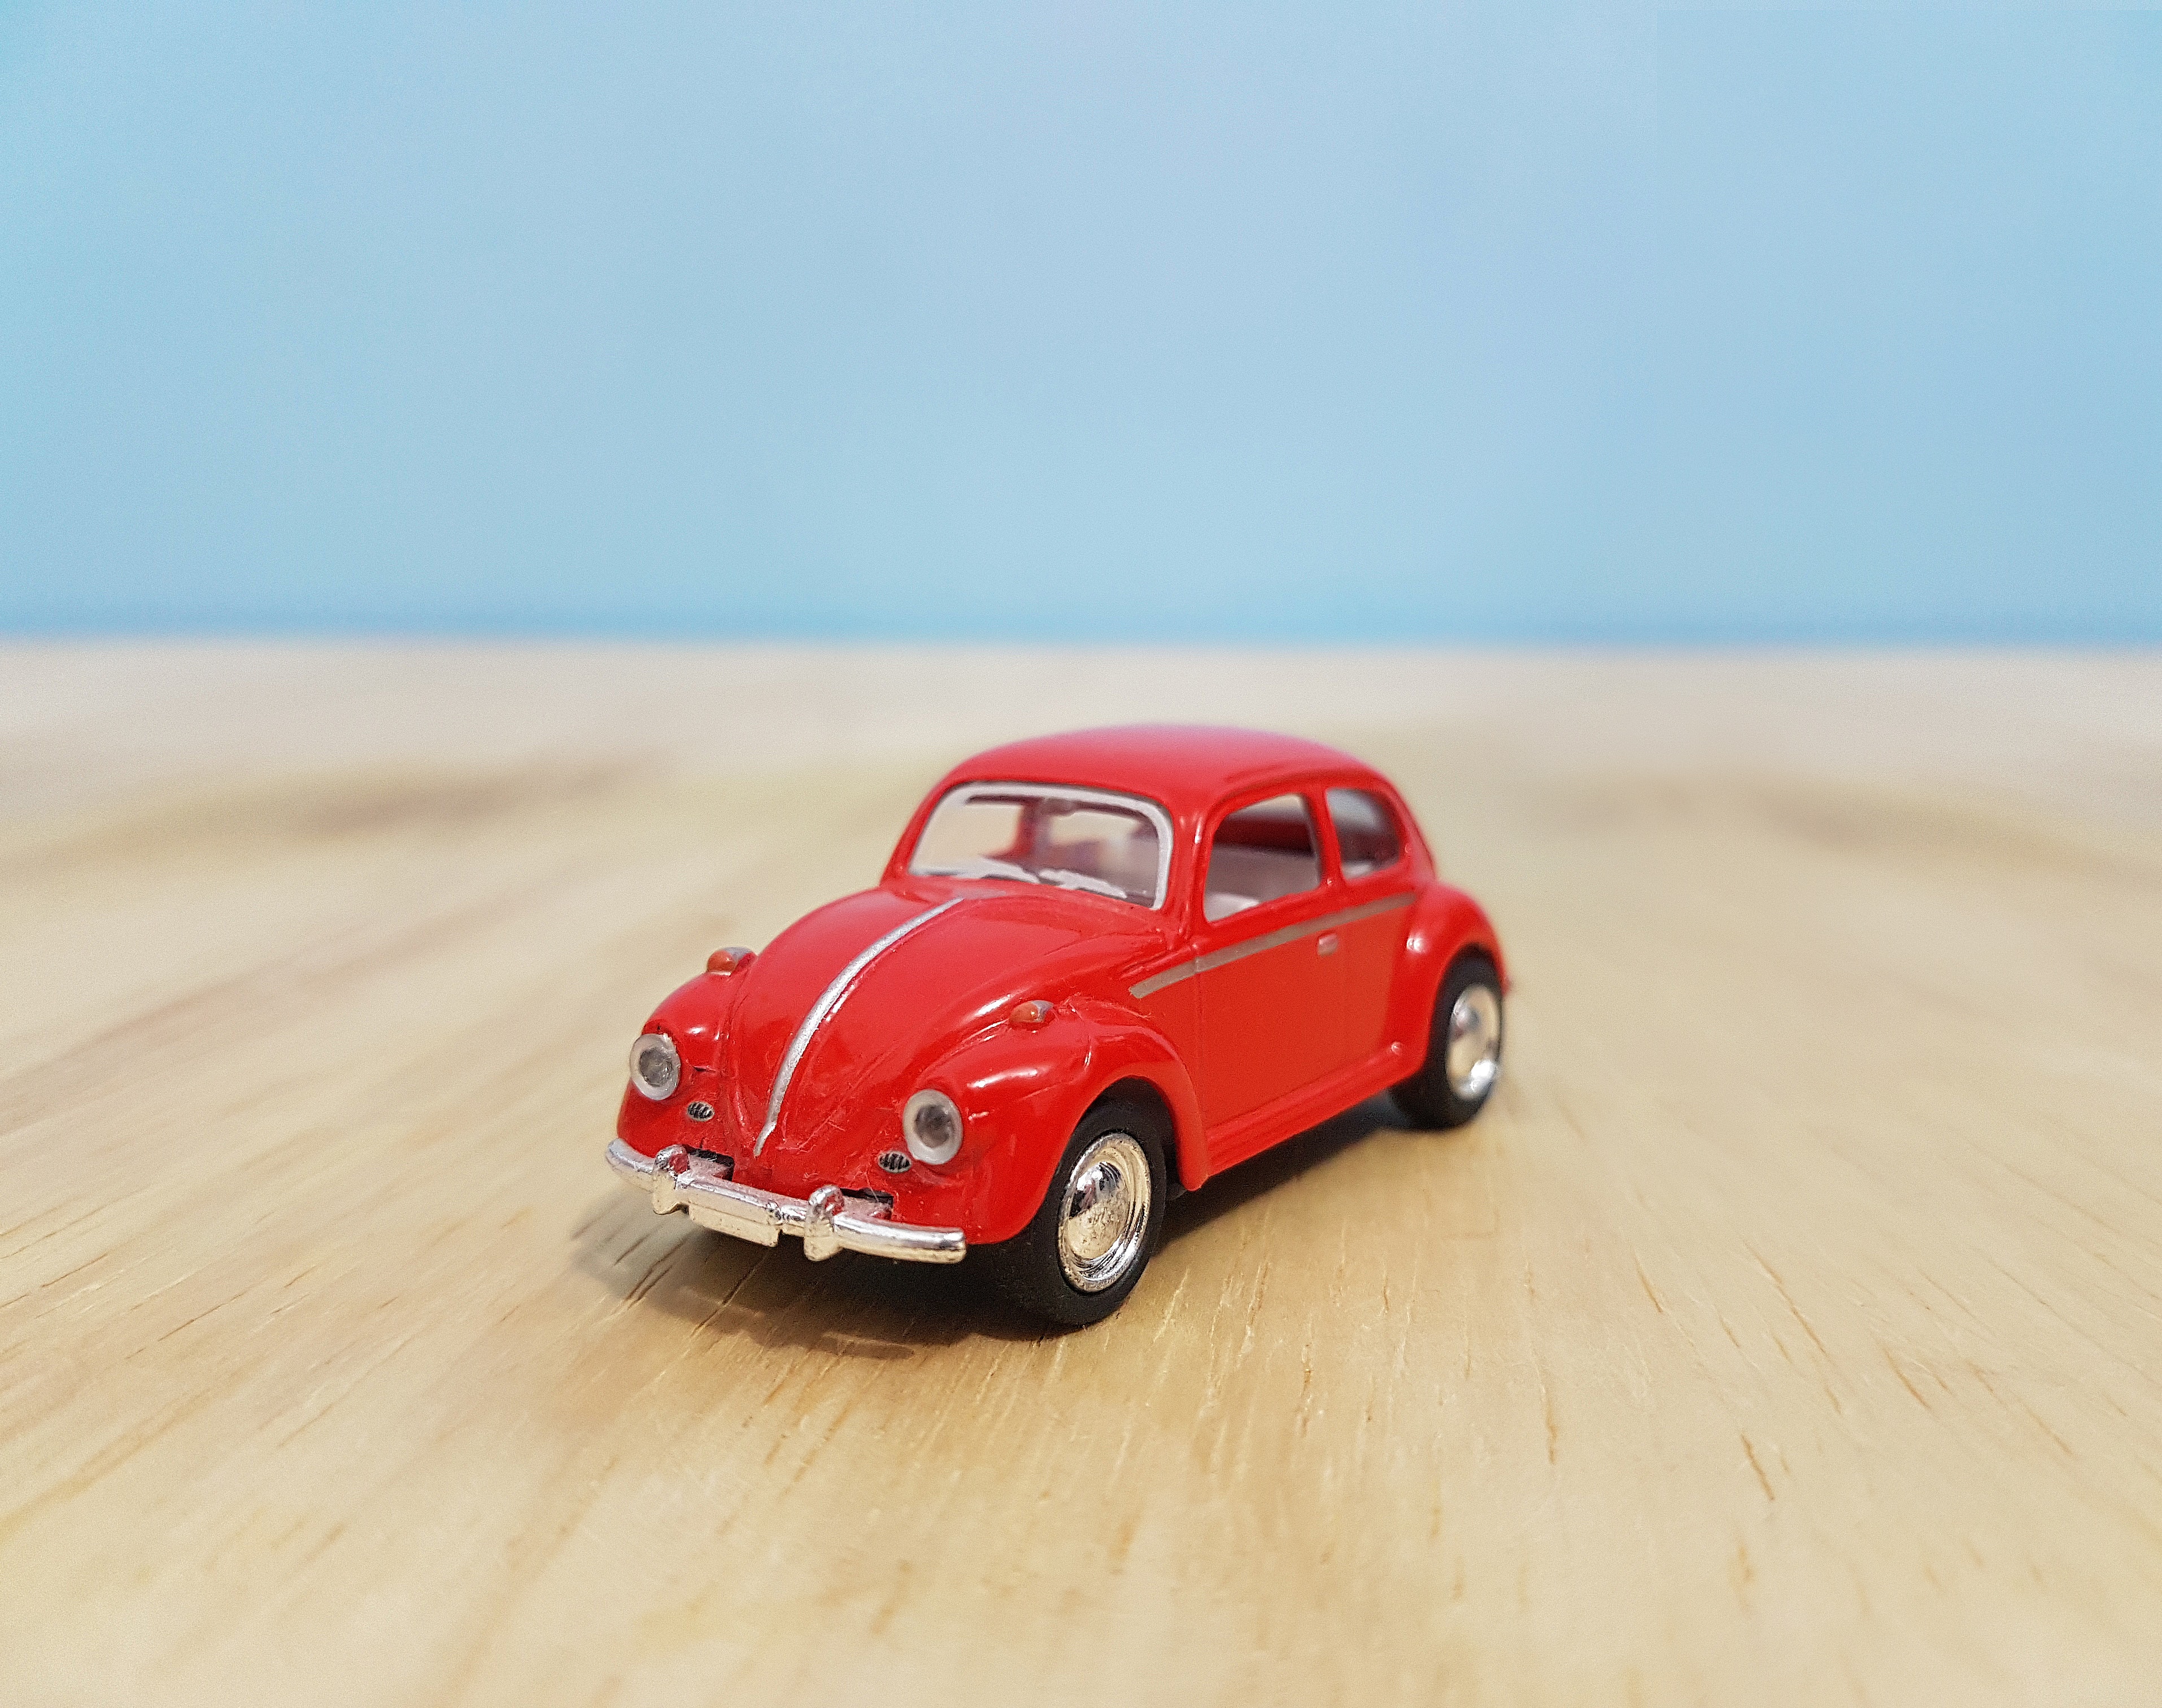
land vehicle, car, classic car, vehicle, red, model car, coupe, classic, toy vehicle, vintage car, scale model, mid size car, antique car, volkswagen beetle, sedan, subcompact car, family car, compact car, wheel, city car